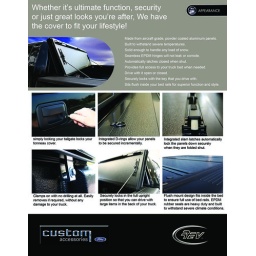
2009 Ford OE truck bed cover by REV Industries